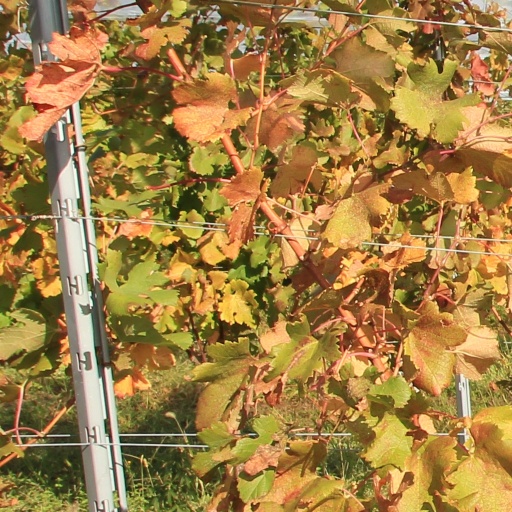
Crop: grape